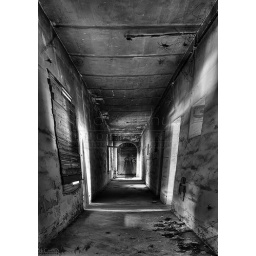
Dark and spooky corridor in an old abandoned building